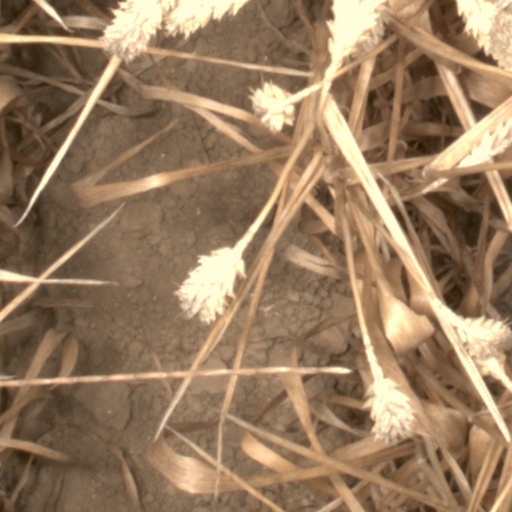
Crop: wheat